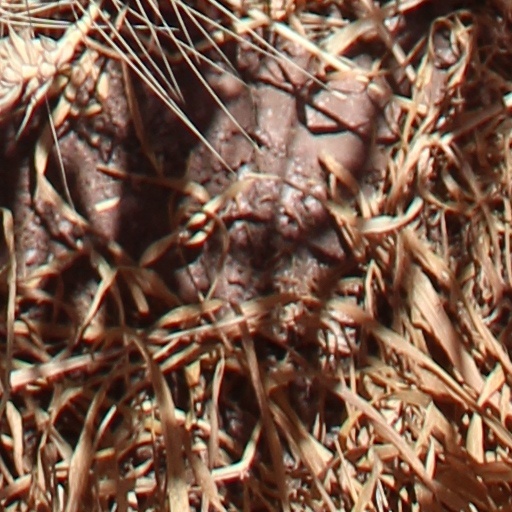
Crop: wheat